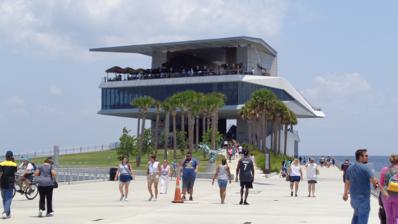
Building: St. Petersburg Pier
Country: United States of America
Year built: 1973
St. Petersburg Pier East end of St. Petersburg Pier in July 2021 Type Pleasure pier Spans Tampa Bay Locale St. Petersburg , Florida , United States Official name St. Pete Pier Owner City of St. Petersburg Characteristics History Designer ASD Architects Rogers Partners Architects+Urban Designers Ken Smith Opening date ( ) Coordinates 27°46′24″N 82°37′19″W / 27.77333°N 82.62194°W / 27.77333; -82.62194 The St. Petersburg Pier , officially known as the St. Pete Pier , is a landmark pleasure pier extending into Tampa Bay from downtown St. Petersburg, Florida , United States. Several structures have successively occupied the site, most recently, the third owned by the city, a five-story inverted pyramid-shaped building designed by St. Petersburg architect William B. Harvard, Sr. That Inverted Pyramid Pier was closed in 2013, and the new 26-acre Pier District opened on July 6, 2020. The $92 million project includes five restaurants, a playground, an environmental education center, and numerous artworks including work by Xenobia Bailey , Nathan Mabry , Nick Ervinck , and a large sculpture entitled Bending Arc by Janet Echelman . Its opening was scheduled for May 30, 2020, but was postponed due to the COVID-19 pandemic in Florida . History Before the construction of a centralized pier in St. Petersburg, Florida , there were several smaller piers that jutted out into the Tampa Bay from 1854 to the creation of the Railroad Pier in 1889. The first of which resulted from an expedition by Lt. C.H. Berryman replying to Florida senator David Levy Yulee to survey land for optimal partitions of railroad lines following the 1850 Florida Swamp Land Act to the region. Though due to the railroad being halted in Cedar Key, Florida the project was soon deserted, however the findings did stimulate active ideas in extending the line to the greater Tampa Bay metropolitan area due to his 1855 report. Early constructed piers The first centralized pier was created in 1889 when the Orange Belt Railway , brought by Peter Demens , constructed the Railroad Pier stretching from around 2,000 to 3,000 feet into the Tampa Bay after being convinced by John C. Williams . Built on 1st Avenue South, the Railroad Pier allowed for steamboats and cargo-freight ships to enter and dock in its 12-feet-deep waters. It was deemed by Demens to be a tourist attraction, later instigating the construction of a bathing pavilion in the two years following its opening. In the same year, Henry W. Hibbs leased part of the pier to open a fishing business which quickly grew the industry of fishing in the area. During these early years, Demens sold off the railway to Henry B. Plant , who converted the railway into the Sanford and St. Petersburg Railroad. Not wanting to lose business interest in his holdings, Plant and his associates held a monopoly on the pier going as far as to block further dredging of the channel later in 1901. As an alternative to the Railroad Pier, D.F.S. Brantley constructed the Brantley Pier in 1896 at the length of 1,500 feet in 7-foot-deep waters. The Brantley Pier also hosted a bathing pavilion, and was built farther north at 2nd Avenue North. As competition between the piers grew, it helped to facilitate William Straub of the St. Petersburg Times to successfully advocate for the waterfronts to be used for public parks in the early 20th century. 1906 postcard of the Fountain of Youth Pier (left), the Railroad Pier (center), and the Electric Pier (right) A third pier was built by Edwin H. Tomlinson in 1901 south of the Railroad Pier on 4th Avenue South which was named the Fountain of Youth Pier. The pier featured a cottage at the edge of the pier, and a well that was drilled near the entrance having water that held similar promises of the famed Fountain of Youth . The Brantley Pier was demolished in 1904 and was soon replaced by the Electric Pier constructed by F.A. Davis in 1905. The Electric Pier had a length of 3,000 feet and was 16 feet in width. The pier was illuminated with light bulbs and featured an electric trolley that could move both passengers and cargo down the length of the pier, rivaling that of the Railroad Pier once again. In 1908, Jesse F. Conrad purchased the pier from Tomlinson and added an arch for the entrance of the pier as well as turning the well into a spa. The city of St. Petersburg built its first pier, the Municipal Recreation Pier, ten feet north of the Electric Pier in 1913 after a $40,000 bond was authorized by voters. The Municipal Recreation Pier was an effort by the city to boost its tourism, enhance the cities parks, and was used solely for recreational activities. A year later in 1914 the Electric Pier was demolished. In the aftermath of the 1921 Tampa Bay Hurricane , the Fountain of Youth Pier was destroyed and the spa building at its base collapsed. The rest of the piers were severely damaged as the Railroad Pier  had a water tank and Henry W. Hibbs fishing unit left standing while the Municipal Recreation Pier had only pilings remaining. Soon after the Municipal Recreation Pier was repaired, although engineers had alerted public officials that the pier would need to be replaced thereafter. As a result, Lew B. Brown, a publisher of the Evening Independent , promoted an effort to construct a new pier entitled "The Million Dollar Pier". Brown had organized the community into donating $300,000 towards the pier, with the remaining funds being bonded from the city. Voters in 1925 voted to endorse a $1 million bond towards a new pier structure, and construction of the pier began the same year. In total, the pier would cost $998,729.18 ($17.4 million in 2023 dollars). The Million Dollar Pier The Million Dollar Pier picture from Spa Beach in 1954 After a year of construction, the Million Dollar Pier was opened on November 25, 1926 with 10,000 individuals in attendance. The pier extended 1,452 feet into the bay with the bridge measuring 100 feet in width. At the head of the pier stood a building named the Casino, a Mediterranean Revival architecture structure. The Casino had hosted a central atrium for vehicles, an open air ballroom and theater, and an observation deck . Along its base and approach the pier also accommodated a beach, a solarium , and a streetcar line . In July 1927, the radio station WSUN began operation on the second floor of the Casino in the Shrine Club. In 1952, the Railroad Pier was demolished ending the early era of public constructed piers. In the mid 1960s, the pier began to become neglected sparking different groups to suggest replacements for the pier, though all were shot down by the city council. Due to considerable repairs and renovations that would be needed to upkeep the pier, the demolition of the Million Dollar Pier Casino structure started in July 1967 and was completed in the same year by the Cuyahoga Wrecking Company. The Inverted Pyramid Pier The Inverted Pyramid Pier in 2007 as viewed from the Vinoy Park After the demolition, the pier's head was converted into a park that included benches, tables, and shelters. In the ensuing years the city considered numerous alternatives, from industrial tod commercial uses. In 1969, the city council authorized a pier project slated to be completed for the 1970–1971 tourist season at the cost of $2 million. The project selected was the Inverted Pyramid Pier designed by William B. Harvard Sr. , designed to minimize blocking the a view of Tampa Bay. The following year in 1970, the pier project was granted an additional $800,000 to construct the design. The Inverted Pyramid Pier opened on January 15, 1973 after delays and a budget of approximately $4 million. Upon its opening, the Marriott Corporation was given a five-year contract in managing the pier. With a tubular steel framework to create large windows for panoramic views of Tampa Bay and a larger top floor and observation deck. On March 20, 1976, the city dedicated a laser sculpture by Rockne Krebs entitled Starboard Home on the Range, Part VI . The sculpture featured a green laser beam from the pier directed towards downtown St. Petersburg, reflecting to the pier several times with mirrors, finally reflecting out to Tampa Bay. When ongoing technical problems with cooling the laser engine caused repeated dysfunction, the laser sculpture was shut down. In 1986, the Inverted Pyramid Pier closed for renovations.  After delays and an expanded restoration budget of $12 million the pier reopened on August 27, 1988. In 2004, the city of St. Petersburg determined The Pier's upkeep was excessive — and a new pier would replace the inverted pyramid in the coming years. In April 2005, Pinellas County created a plan to set aside $50 million for the new plans for the pier. In 2009, an official Pier Task Force initiaged an international design competition with 29 design submissions. The Inverted Pyramid Pier officially closed on May 31, 2013. Plans for a new pier The Lens In a straw-poll vote (5–3) after a two-hour workshop on August 18, 2010, the St. Petersburg City Council accepted Mayor Bill Foster 's recommendation to demolish the current pier. A binding vote, 7–1, was taken at an August 26 meeting. On January 20, 2012, the St. Petersburg Pier International Design Competition Jury unanimously selected Michael Maltzan Architecture 's "The Lens" as the design for the new pier out of the original 29 architectural firms that submitted designs for the pier. Design proposals by the top three competitors included Bjarke Ingels Group 's (BIG) "The Wave" and West 8 's "The People's Pier". In September 2012, the city applied to the U.S. Army Corps of Engineers for a permit to demolish the pier. Approval would have taken 6 to 12 months. A campaign to stop the destruction of the existing pier and prevent The Lens design from replacing it resulted in a referendum. One issue with The Lens design was its plans for a visible reef that low visibility in Tampa Bay made unrealistic. On August 27, 2013, city residents voted to cancel the contract with Michael Maltzan Architecture, ending The Lens project. Pier Park This section may contain an excessive amount of intricate detail that may interest only a particular audience . Please help by spinning off or relocating any relevant information, and removing excessive detail that may be against Wikipedia's inclusion policy . ( July 2022 ) ( Learn how and when to remove this message ) View of the pier in September 2015 without its base structure (top) and with the approach with the gate blocking off the demolition area of the pier in December 2015 (bottom) After The Lens design was turned down by the citizens of St. Petersburg, mayor Rick Kriseman asked for the request for qualification for a design consultant in January 2014. Later a group was established called the Pier Working Group to incorporate elements and activities from the community in order to set the basis for the new pier. [ better source needed ] The process of finding a new pier began with sixteen initial teams that submitted a statement of qualification on September 8, 2014 with ideas ranging from renovating to replacing the current pier. From those initial teams, eight were invited by the city of St. Petersburg to the second stage of the selection process. Designs for the new pier concept were due on December 15, 2014 by the selected eight teams. After review from the selection committee of the designs introduced by the teams, the design teams were shortlisted on January 23, 2015 to include seven of the original eight teams, dropping "The Crescent" by ahha! Design Group. Over the course of the next month from January to February, public outreach was collected based on the shortlisting and the teams presented their pier concepts to the public. A public online survey ensued from February to March, which the results from citizens of St. Petersburg favored the "Destination St. Pete Pier" by the St. Pete Design Group followed by "Pier Park" by ASD Architects, Rogers Partners Architects+Urban Designers, & Ken Smith Architect and "Blue Pier" by W Architecture and Landscape Architecture. A meeting with the pier committee was held on March 20, 2015 to decide the top three rankings for the pier. During this meeting, the committee evaluated the designs of all seven piers viewing each pro's and con's and hearing comments from both the committee and public. In conclusion of the meeting, four of the seven teams were eliminated which excluded the "Blue Pier", "Discover Bay Life Pier", "rePier", and "Prospect Pier". The top three piers were ranked by "ALMA" first, "Destination St. Pete Pier" second, and "Pier Park" third, however the movement to rank the piers in the order given was failed during a vote between the committee. Weeks after the initial meeting, mayor Rick Kriseman commented that the residents just want to see their elected officials build a pier. Construction of Pier Park in December 2018 During a final hearing on April 23, 2015, the selection committee had two meetings. The first involved a questions and answers for the top three teams and the second included a hearing from the public with final consideration for the top three designs. During the second meeting, the selection committee ranked the piers by several major criteria. [ better source needed ] During the late night meeting, the committee ranked "Pier Park" as their number one pick followed by the favored "Destination St. Pete Pier" ranked second and "ALMA" by Alfonso Architects ranked third. The St. Petersburg City Council approved of the "Pier Park" plans on May 7, 2015 in a 7 to 1 vote, and approved the contract on June 9, 2015. On July 9, 2015, the city council approved on a $5.2 million deal to demolish the current pier and to finalize the Pier Park. The demolition of the pier began on August 18, 2015. On November 17, 2015, the St. Petersburg Pier structure was fully demolished. After the demolition of the structure, the approach of the pier was next which was estimated to be fully demolished four months after starting. The entire demolition was expected to be done by February 2016, however it was completed in late 2016 on the account of safety concerns from the decay of the construction materials that were reinforced over the lifetime of the pier's approach and base structure. A redesign on the pier was presented on March 17, 2016 with mixed reactions from officials, though it was viewed positively by the city's council. Due to the redesign, budget cuts were soon imposed on the Pier's concepts. Pier Park's groundbreaking began on June 28, 2017. On September 25, 2017, Pinellas County granted an expanded budget of $76 million towards the Pier's district. In December 2017, the pier's concrete pilings were around "three quarters of the way done" with the deck "about half done". In April 2018, three artists were announced to create public art for the pier's surrounding and immediate district, including Nick Ervinck , Nathan Mabry , and Xenobia Bailey . In August 2018, it was approved by the cities council to install a Janet Echelman sculpture in the pier's district. Vertical construction on the Pier's structure began in November 2018. Its original opening was scheduled for May 30, 2020, but was postponed due to the COVID-19 pandemic in Florida . The pier and pier district opened on July 6. The renovated St. Pete Pier features a variety of restaurants. The new addition to the city sits on 26 acres of land. [ better source needed ] In popular culture On June 17, 1922, 18-year-old Dorothy MacLatchie was killed by a "monster fish" while floating next to the Municipal Recreation Pier in St. Petersburg, Florida. While some reports indicate her death was caused by a shark, newspaper accounts indicate her death was caused by a barracuda . Numerous scenes from the second and third season of the mid-1990s television series seaQuest DSV featured the Pier. The Pier was featured prominently on the cover of local zombie anthology, Zombie St. Pete , a zombie-themed short story collection. References